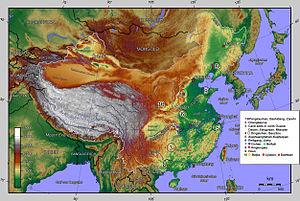
La culture de Houli, datée vers 6 500 - 5 500 ans avant l’ère commune, est une culture archéologique du Mésolithique en Chine. Elle est principalement située au Shandong, au sud de Pékin, à proximité de la mer, et témoigne de la néolithisation progressive de cette région de Haidai. Cette culture précède dans cette région la culture néolithique de Beixin-Dawenkou.
La culture de Cishan-Beifudi est une culture qui correspond à l'une des premières cultures néolithiques de la Chine. Découverte en 1976, dans le district de Wu'an, au Hebei en Chine. Avec la chasse et la cueillette on y a commencé à pratiquer la culture du millet des oiseaux. C'est, avec la culture de Peiligang l'une des cultures qui a précédé la culture de Yangshao, dans la Plaine centrale de Chine.
La culture de Peiligang est une culture dans laquelle s'est manifestée l'une des premières cultures néolithiques en Chine. Plus de 120 sites découverts dans le bassin du fleuve Jaune en Chine sont rattachés à cette culture. Elle présente de fortes similitudes avec la culture de Cishan, si bien qu'elles sont parfois considérées comme un ensemble culturel unique : Cishan-Peiligang. Elles ont été précédées par une longue période de néolithisation dispersée et sans continuité, sans « progression constante », avec d'éventuels retours à la chasse et à la cueillette. Dans la culture de Peiligang, avec la chasse et la cueillette on a commencé à pratiquer la culture du millet des oiseaux. C'est actuellement le lieu de la première domestication connue du millet avec la culture de Cishan.
Le Néolithique en Chine correspond, dans l'espace de la Chine actuelle, à une révolution économique durant laquelle les populations ont appris à exploiter les ressources alimentaires d'une manière différente de celle des communautés de chasseurs-cueilleurs grâce, en partie, à la domestication des plantes et des animaux. La néolithisation correspond au passage vers le Néolithique, elle s'effectue entre 9000 et 5000 avant l'ère commune. Par ailleurs, l'apparition de la poterie est détachée de ce processus, car elle s'est produite auparavant, au sein de populations du Paléolithique final. Au cours du Néolithique, on assiste à l'évolution du comportement des populations qui ajustent leurs pratiques aux changements climatiques, pendant une période globalement chaude, l'Holocène. C'est dans ce contexte qu'au sein des plantes consommées apparaissent le millet et le riz, progressivement domestiqués vers 6000-5000. Au début, elles ne constituent qu'un apport minime, en tant que plantes sauvages parmi d'autres. Les silos enterrés sont souvent réservés à la conservation de certains aliments végétaux.
La culture de Xinglongwa, de 6 200 à 5 200 avant notre ère, est la plus ancienne culture néolithique connue du Nord de la Chine. On la trouve principalement sur les limites actuelles des provinces de Mongolie-Intérieure et du Liaoning, dans les bassins des fleuves Xiliao et Daling.
La culture de Pengtoushan, datée de 7 150 à 4 850 avant l'ère commune, est une culture de transition vers le Néolithique, qui s'est développée dans le Sud de la Chine. Elle a été mise au jour sur deux sites principaux, Pengtoushan et Bashidang, sur le cours moyen du Yangzi Jiang, dans le Nord du Hunan. Cueillette et chasse étaient complétées par quelques animaux domestiqués et par la culture d'un riz spécifique, sans rapport avec les riz modernes. De nombreux autres sites assimilés à cette culture ont été identifiés depuis 1984-1988, dates des premières découvertes. Ces cultures précèdent la culture du bas Zaoshi, appelée aussi simplement culture de Zaoshi, du Néolithique moyen, qui a été elle-même suivie par la culture de Daxi et de Qujialing - Shijiahe, du néolithique final.